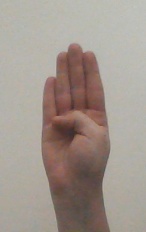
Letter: kaaf